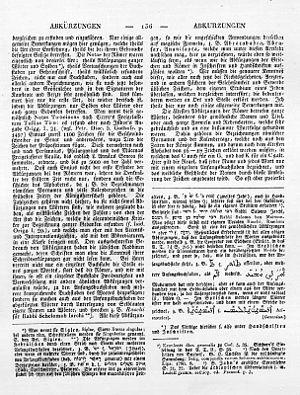
L'Allgemeine Encyclopädie der Wissenschaften und Künste est une encyclopédie allemande du XIXᵉ siècle publiée par Johann Samuel Ersch et Johann Gottfried Gruber, donc également connue sous le nom de Ersch-Gruber. C'est l'un des projets d'encyclopédie les plus ambitieux jamais réalisés mais il reste inachevé.